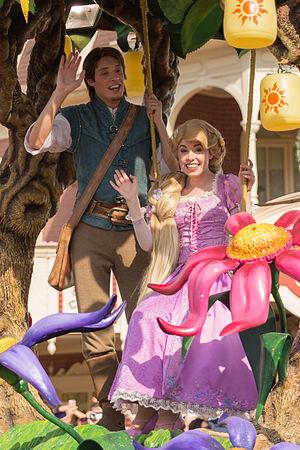
Raiponce et Flynn Rider lors de la Disney Magic On Parade à Disneyland Paris.
Flynn Rider est un personnage de fiction qui apparaît dans le 50ᵉ film d'animation des studios Disney, Raiponce, ainsi que dans le court-métrage Le Mariage de Raiponce et dans la série animée à venir. La voix du personnage en version originale est réalisée par l'acteur américain Zachary Levi, qui est aussi la voix chantée de Flynn. La voix française de Flynn Rider est Romain Duris dans le film, puis Alexis Victor pour le court-métrage.
Raiponce est un film d'animation des studios Disney Pictures inspiré du conte de Grimm Raiponce. Réalisé par Byron Howard et Nathan Greno, il est sorti le 24 novembre 2010 aux États-Unis et au Canada ; le 1ᵉʳ décembre 2010 en Europe.